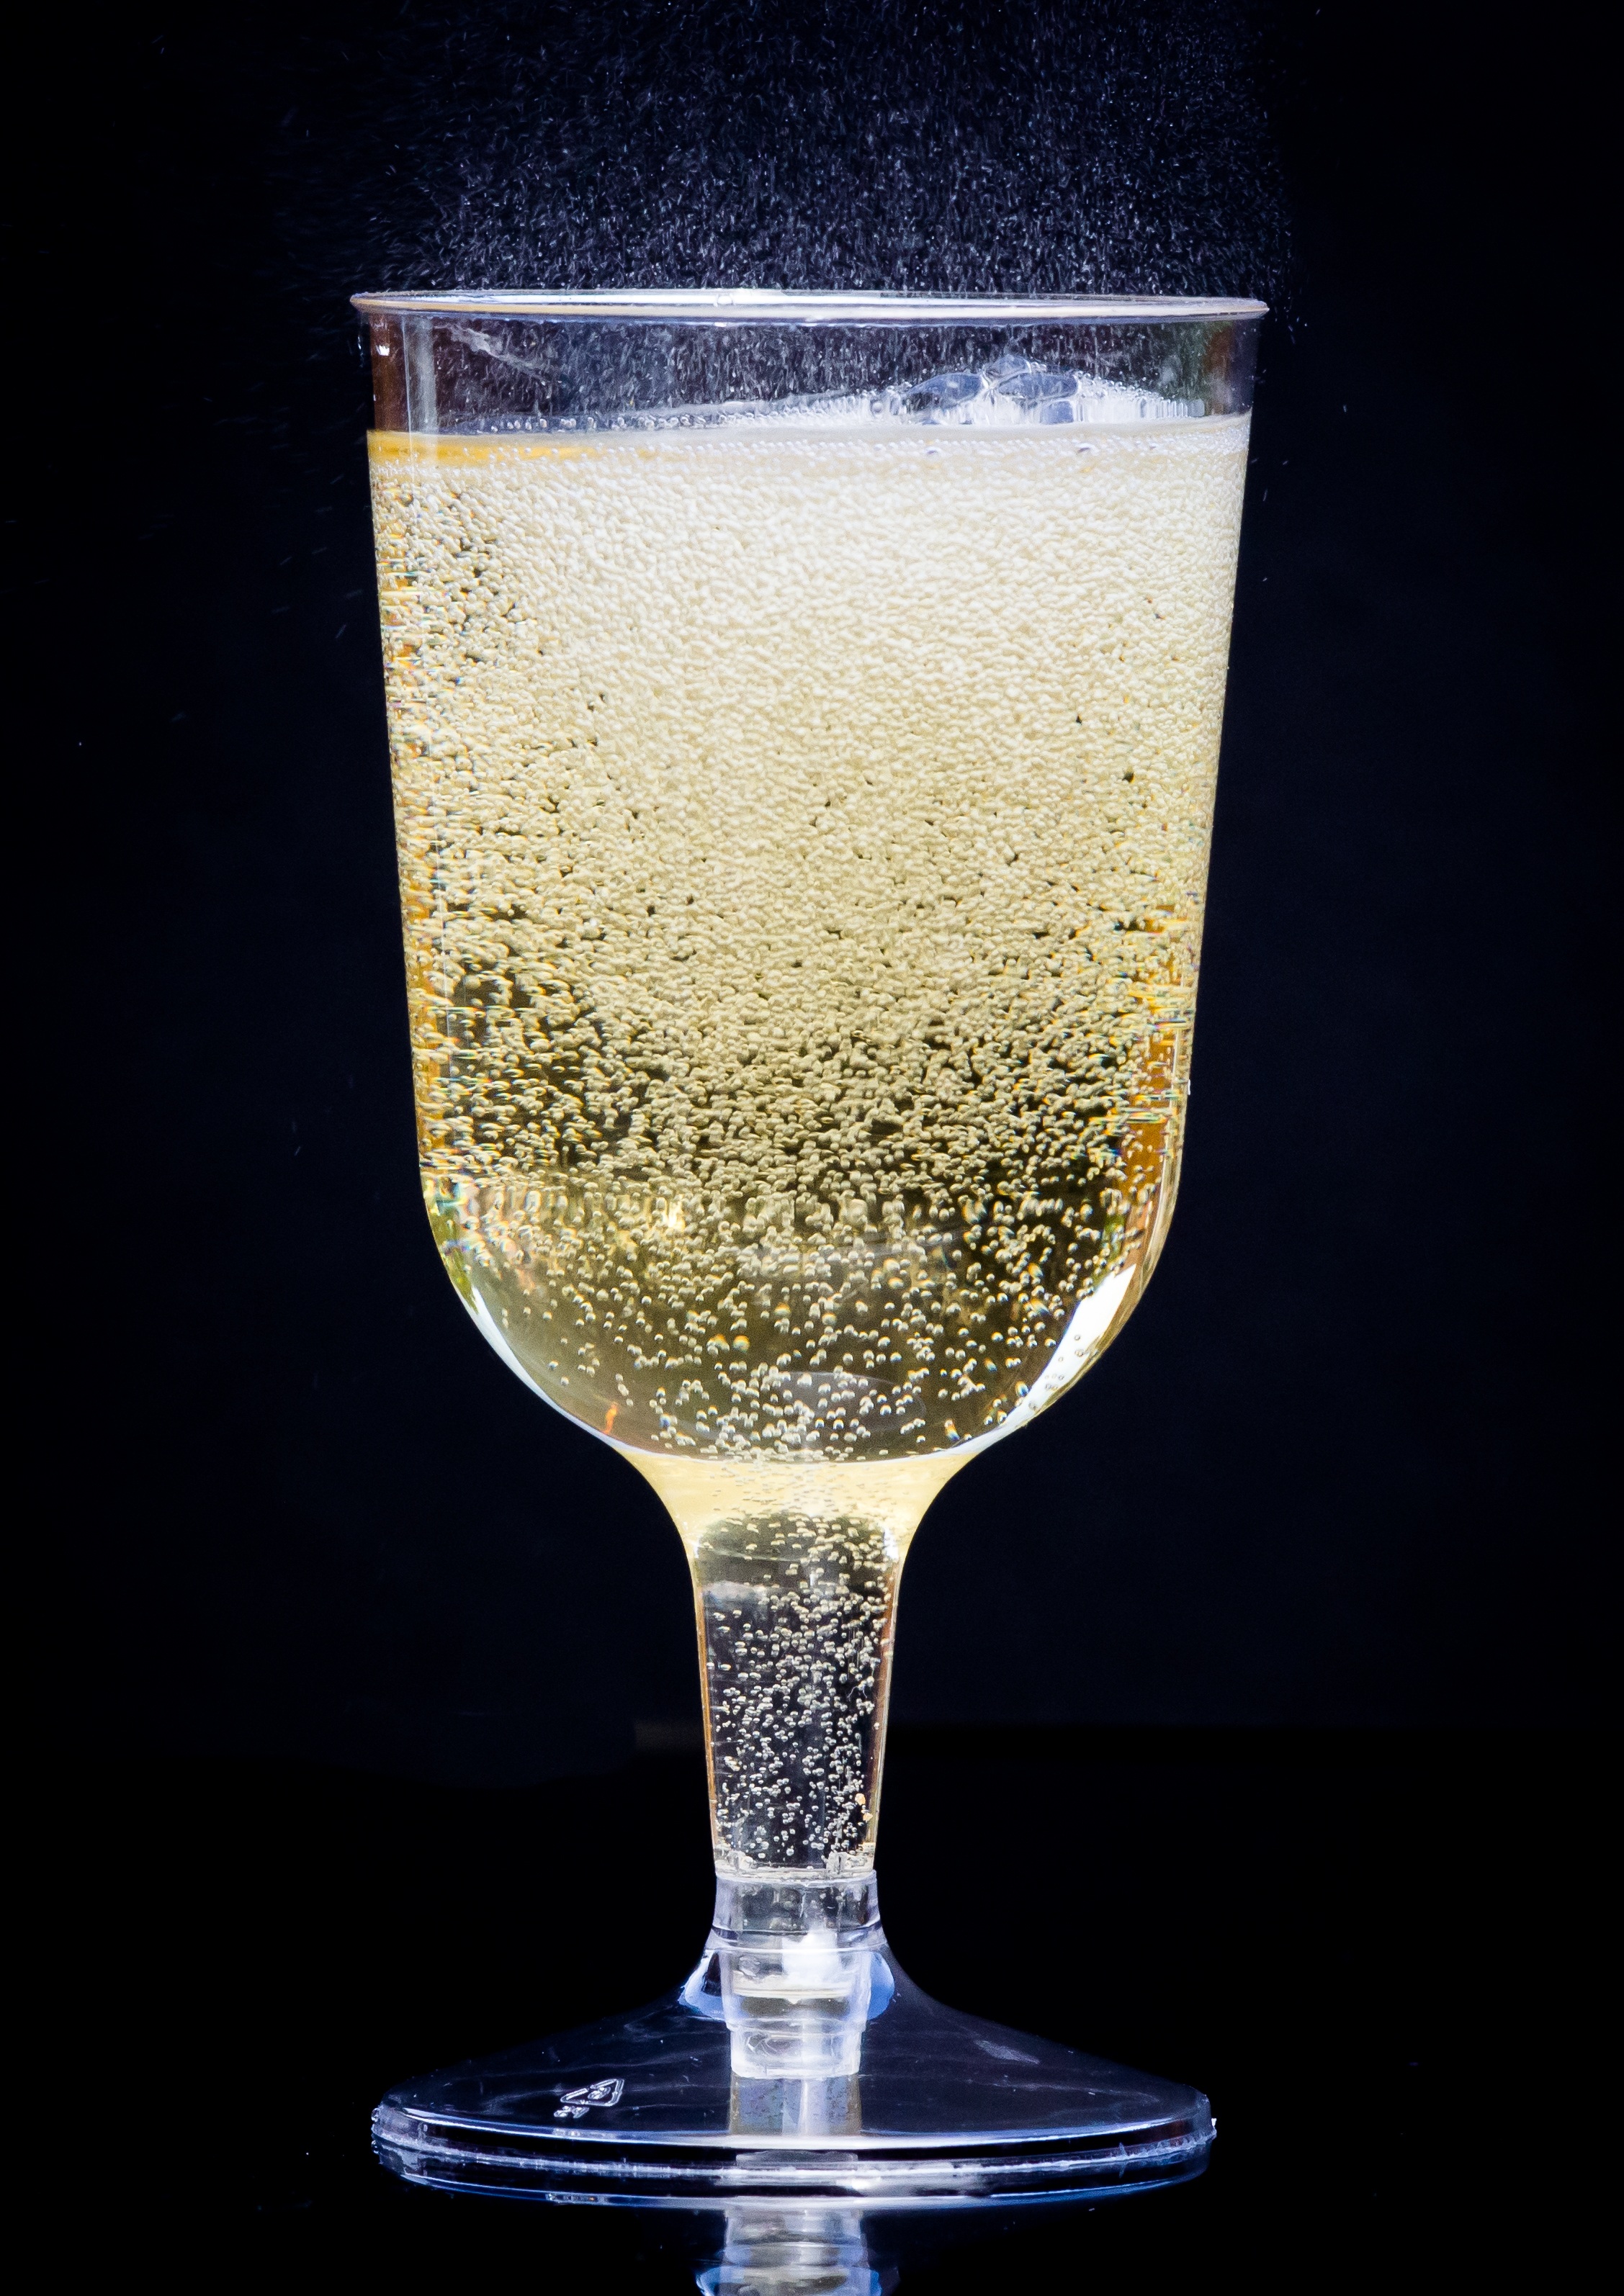
liquid, wine, white, glass, celebration, holiday, romantic, beverage, drink, christmas, material, alcohol, cocktail, festive, toast, wine glass, cheers, fun, luxury, gold, happy, year, party, new, bubbles, champagne, crystal, occasion, eve, bubbly, champagne bubbles, stemware, alcoholic beverage, beer glass, champagne glass, fizz, distilled beverage, drinkware, champagne stemware